Werewolf witch trials

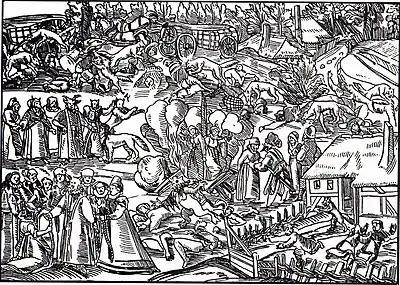
"The She Wolves of Jülich", 1591.

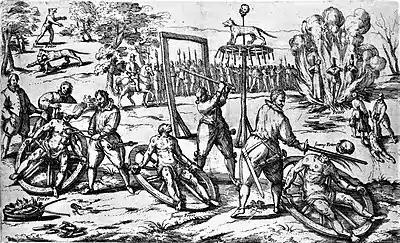
Composite woodcut print by Lukas Mayer of the execution of Peter Stumpp in 1589 at Bedburg near Cologne.

Werewolf witch trials were witch trials combined with werewolf trials. Belief in werewolves developed parallel to the belief in European witches, in the course of the Late Middle Ages and the Early Modern period. Like the witchcraft trials as a whole, the trial of supposed werewolves emerged in what is now Switzerland (especially the Valais and Vaud) during the Valais witch trials in the early 15th century and spread throughout Europe in the 16th, peaking in the 17th and subsiding by the 18th century. The persecution of werewolves and the associated folklore is an integral part of the "witch-hunt" phenomenon, albeit a marginal one, accusations of lycanthropy involved in only a small fraction of witchcraft trials.